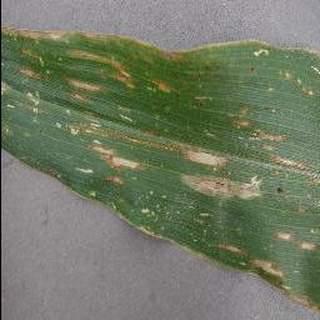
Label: corn_cercospora_leaf_spot